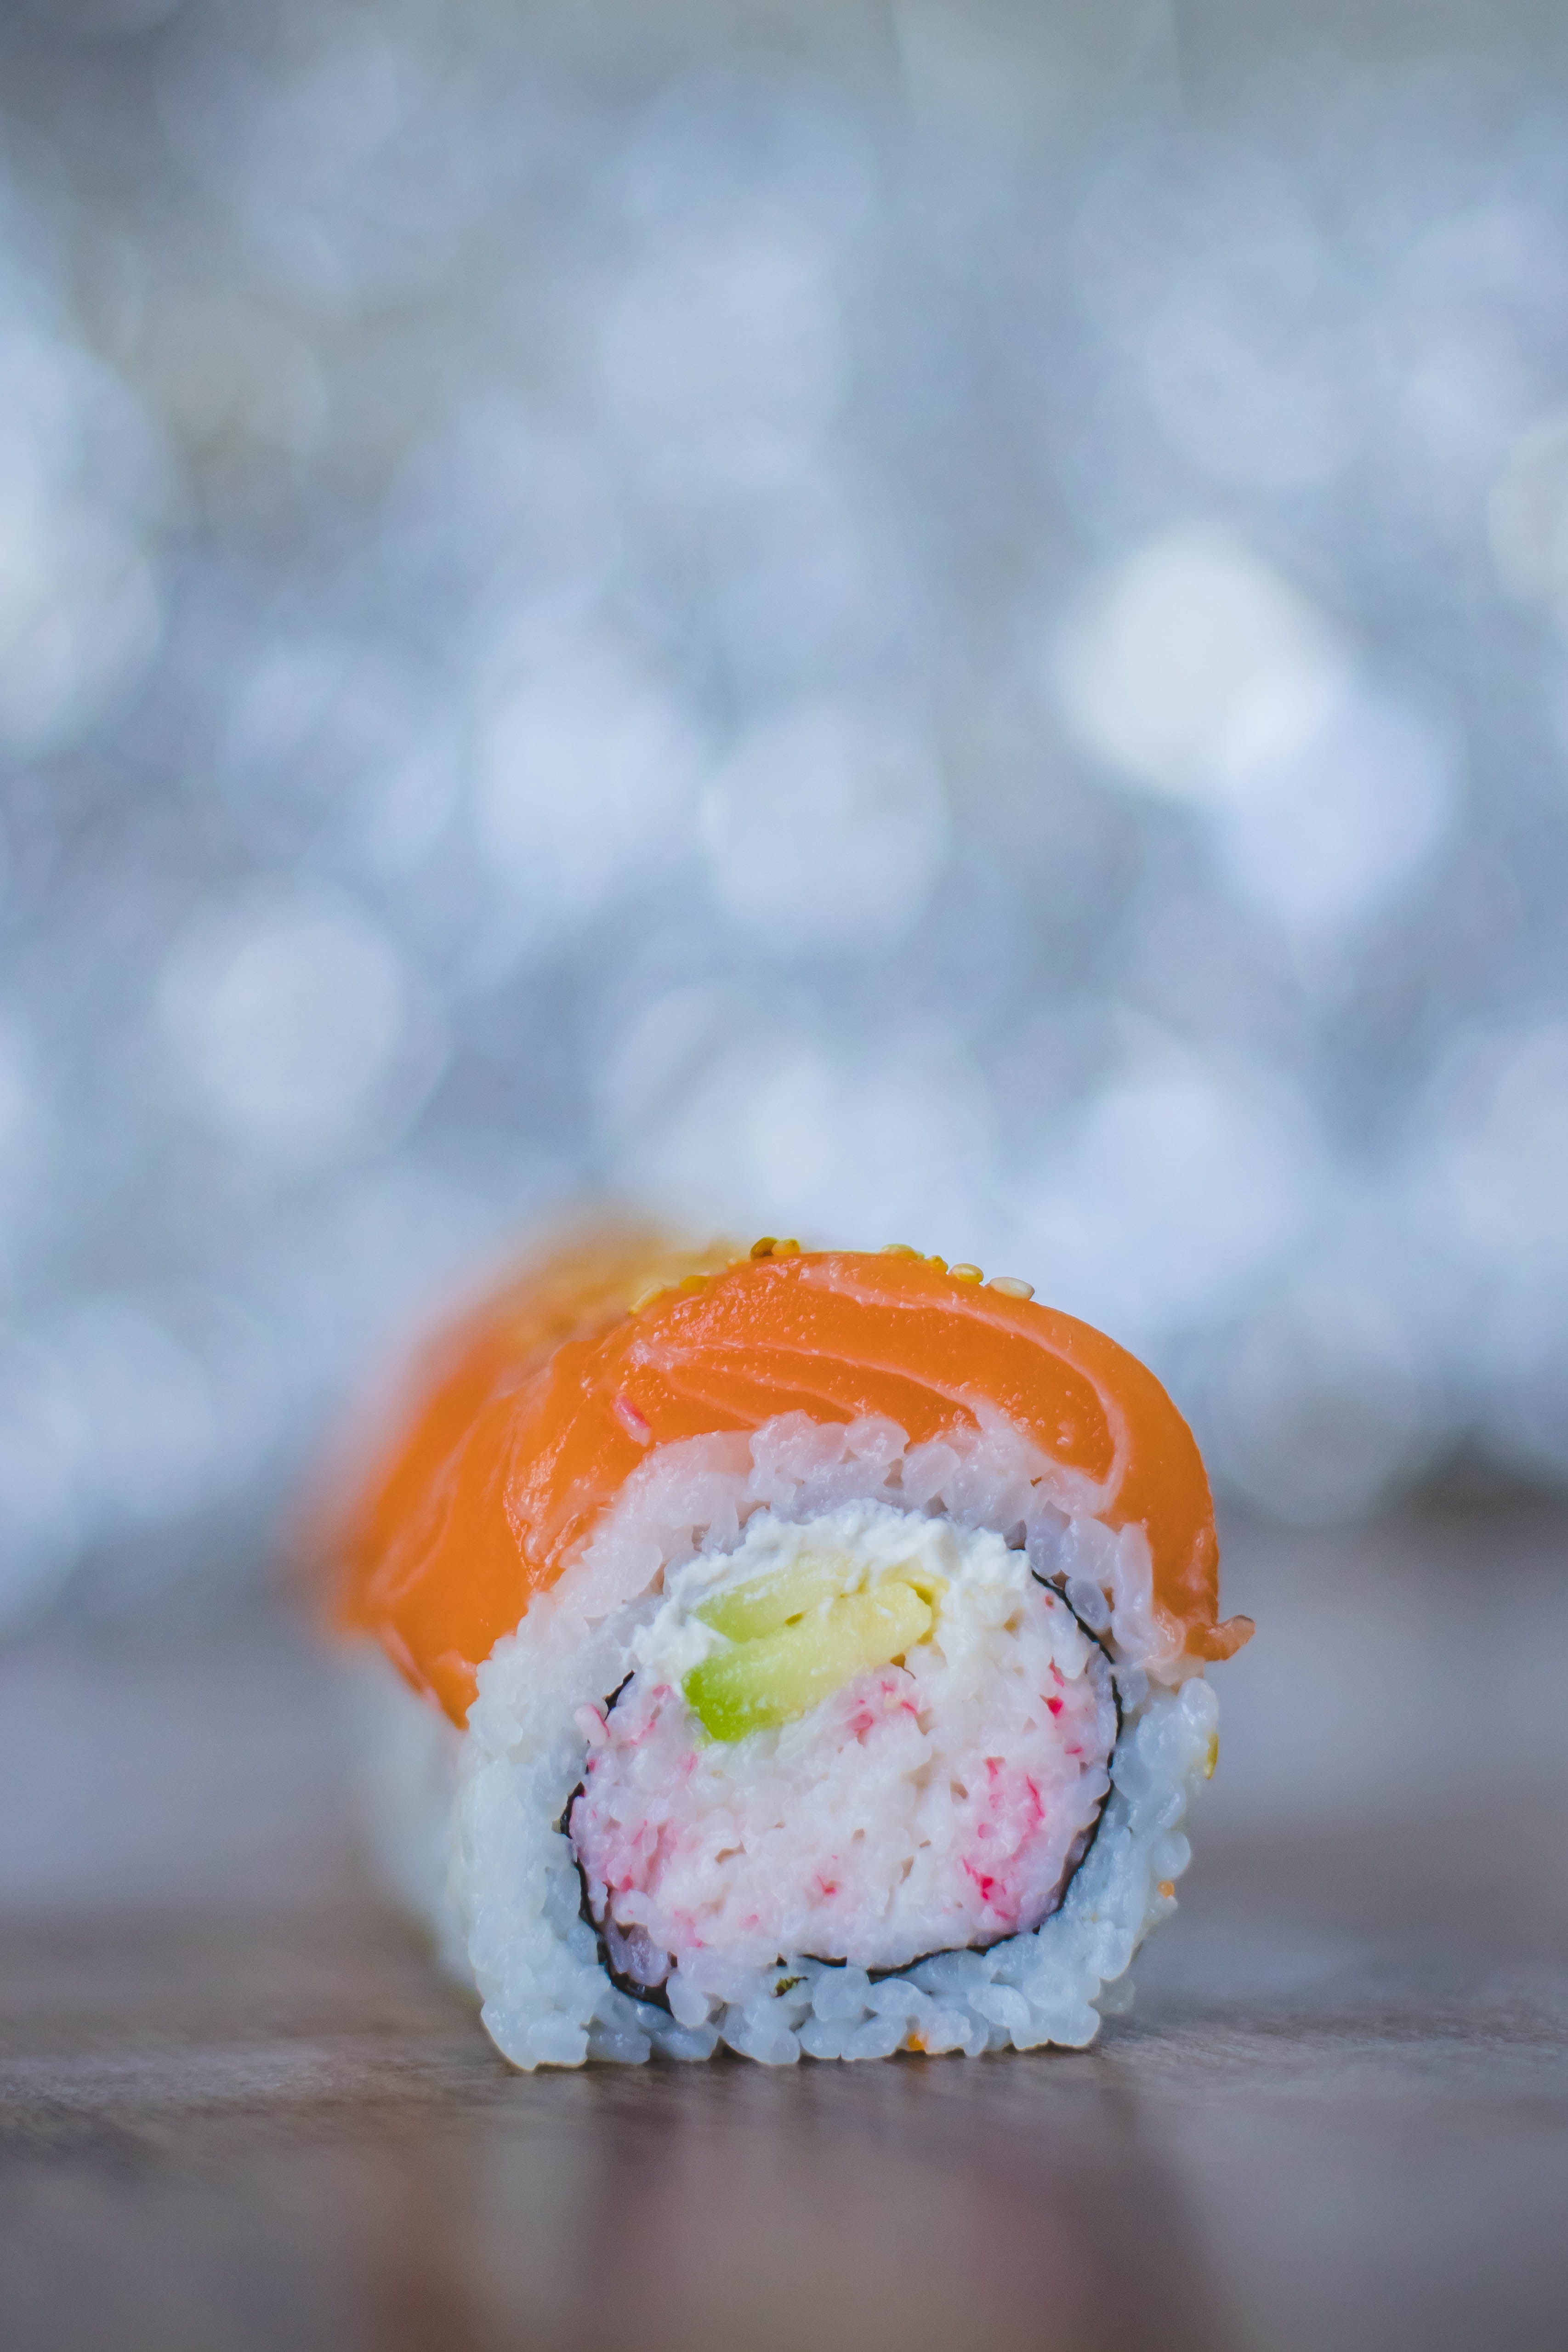
food, sushi, dish, california roll, gimbap, cuisine, ingredient, comfort food, japanese cuisine, steamed rice, smoked salmon, recipe, side dish, la carte food, produce, sashimi, salmon, rice, sakana